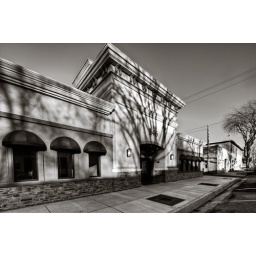
Morning tree shadows on a new building in Colusa, CA